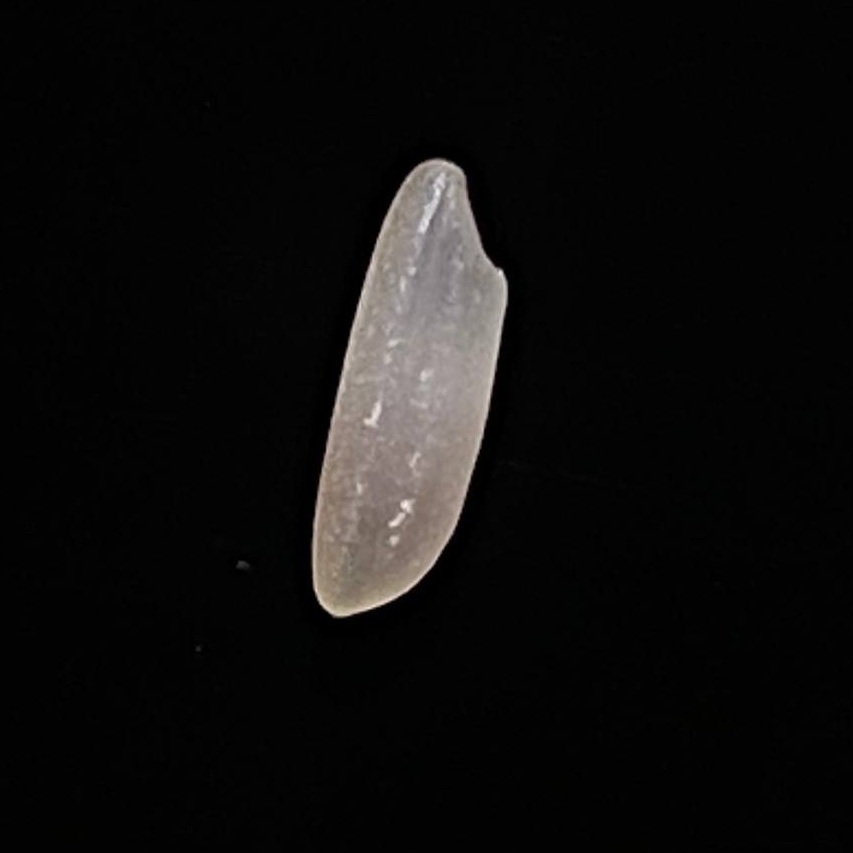
Rice variety: Shampakatari